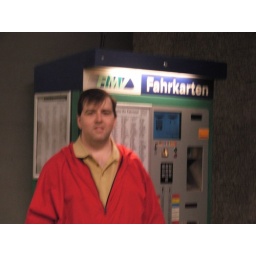
Jeff in front of the train ticket machine